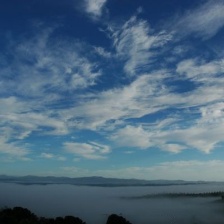
Cloud type: Cirrus